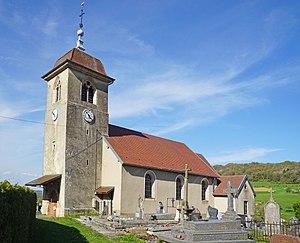
L'église de la Nativité de Notre-Dame de Marvelise (25).
Marvelise est une commune française située dans le département du Doubs, en région Bourgogne-Franche-Comté.